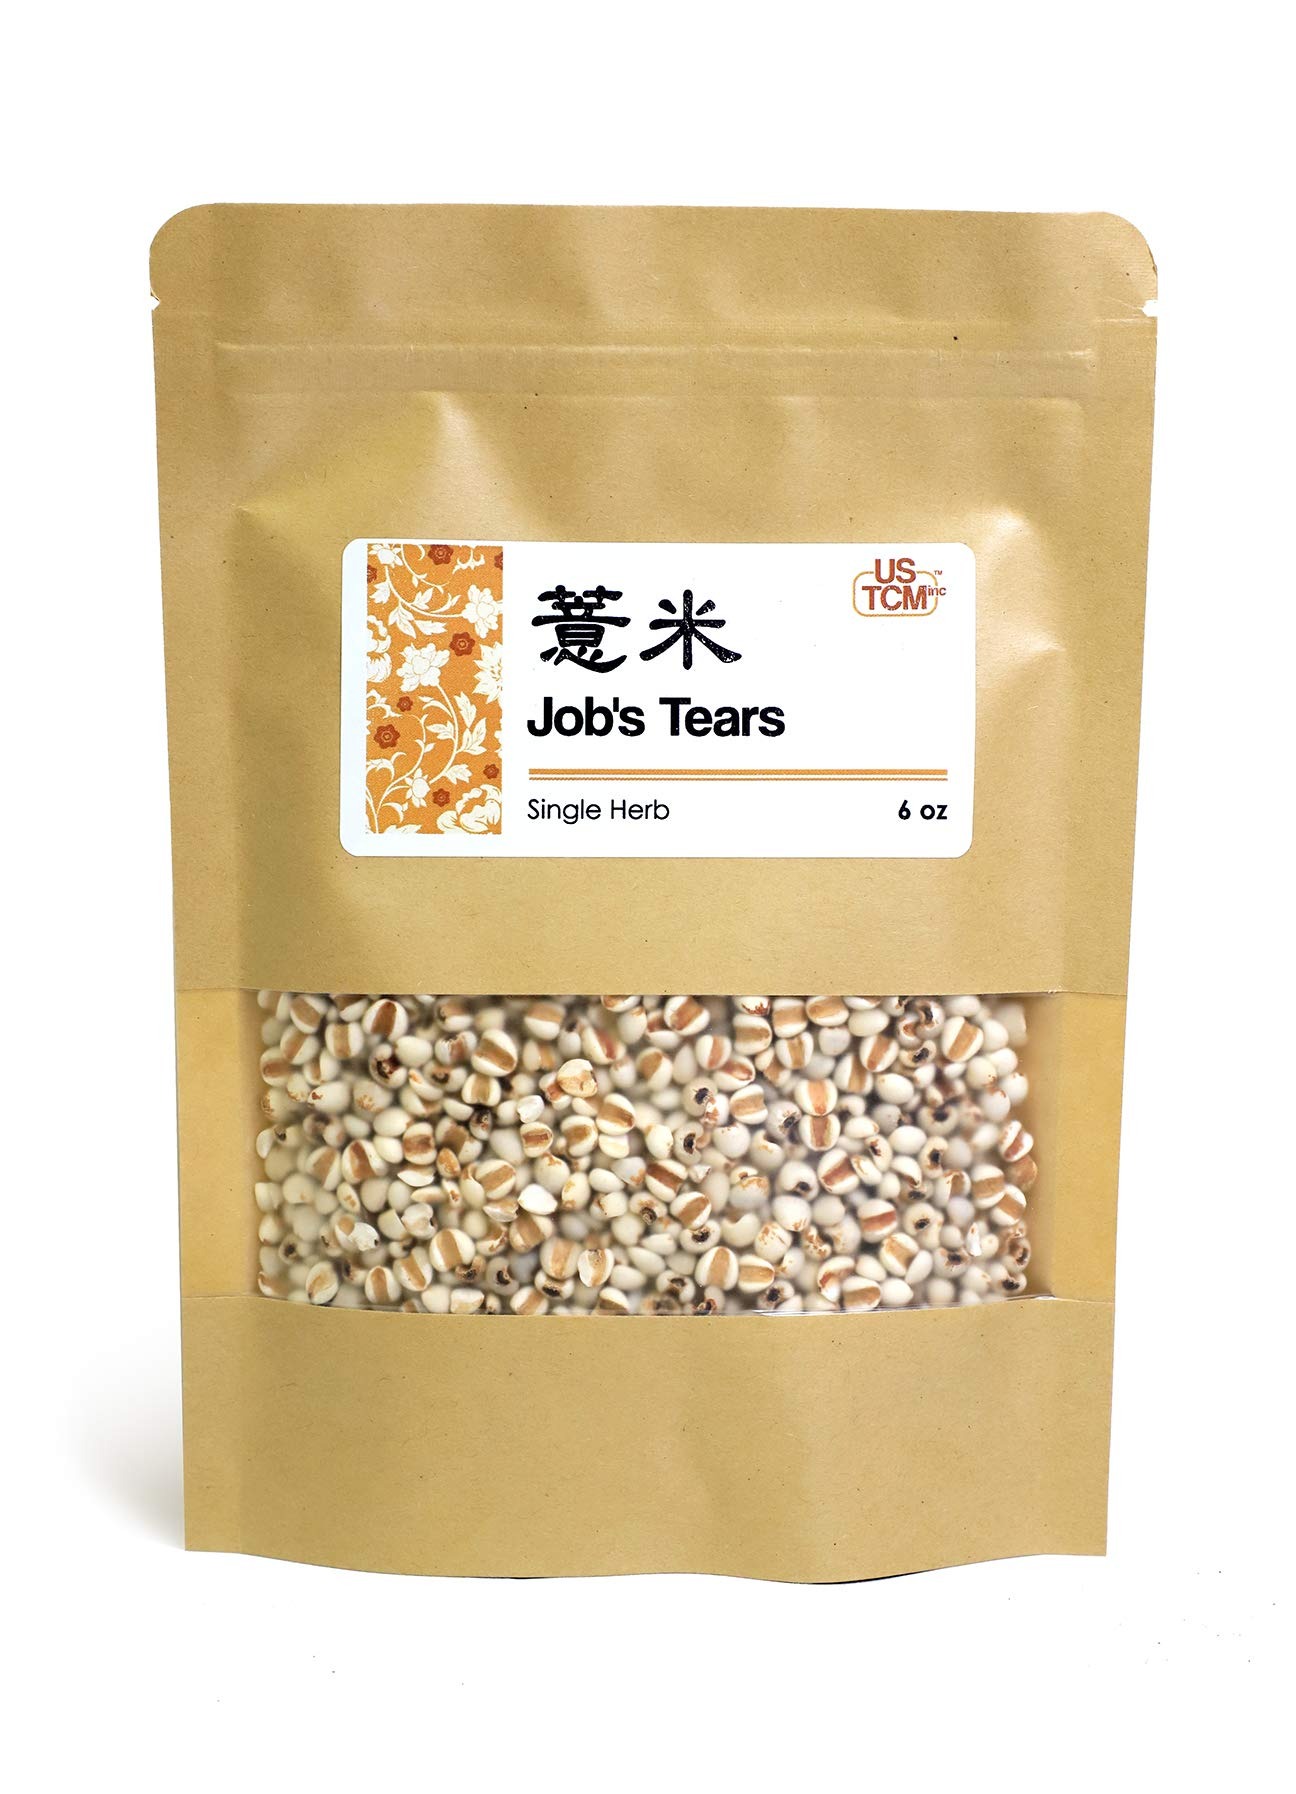
Item Name: NEW PACKAGING Job's Tears Asian Barley Semen Coicis 薏米 薏苡仁 6 Oz
Bullet Point 1: Selected from high quality Job's Tears Asian Barley 薏米
Bullet Point 2: Packed in a rice paper bag
Bullet Point 3: 6 oz
Product Description: Selected from high quality Job's Tears Asian Barley. Packed in a rice paper bag. 6 oz. <p>ALL PICTURES SHOWN ARE FOR ILLUSTRATION PURPOSE ONLY. ACTUAL PRODUCT MAY VARY DUE TO PRODUCT ENHANCEMENT.</p>
Value: 6.0
Unit: Ounce

Price: 10.575